John Wes Townley

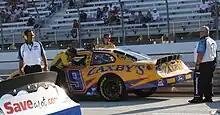
Townley's 2009 Nationwide Series car

A Jeff Gordon fan in his youth, Townley began racing in karts in Georgia and the Carolinas. Prior to entering NASCAR, he drove in the American Speed Association. He began racing in the Nationwide Series in 2008 when he drove in three races for RAB Racing and had three DNFs. He also competed in 7 Craftsman Truck Series for Roush Racing with a best finish of 18th at both The Milwaukee Mile and Talladega Superspeedway. He returned to the Nationwide Series with RAB in 2009 and qualified for 26 races. He finished 16 races and finished 23rd in points. Townley's driving style proved controversial, resulting in numerous accidents; he received the nickname "John Wrecks Weekly" from fans.